Vele, Satara

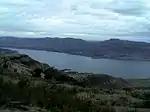
Kanher Dam in vicinity of Vele

The village has one dam named Kanher Dam. Almost all the villagers of Vele donated their fertile agricultural land which they had owned for generations, for construction of Kanher Dam around 40 years ago (1970s). River on which this dam is built is the Venna River. The height of the dam above lowest foundation is while the length is . The volume content is and gross storage capacity is .